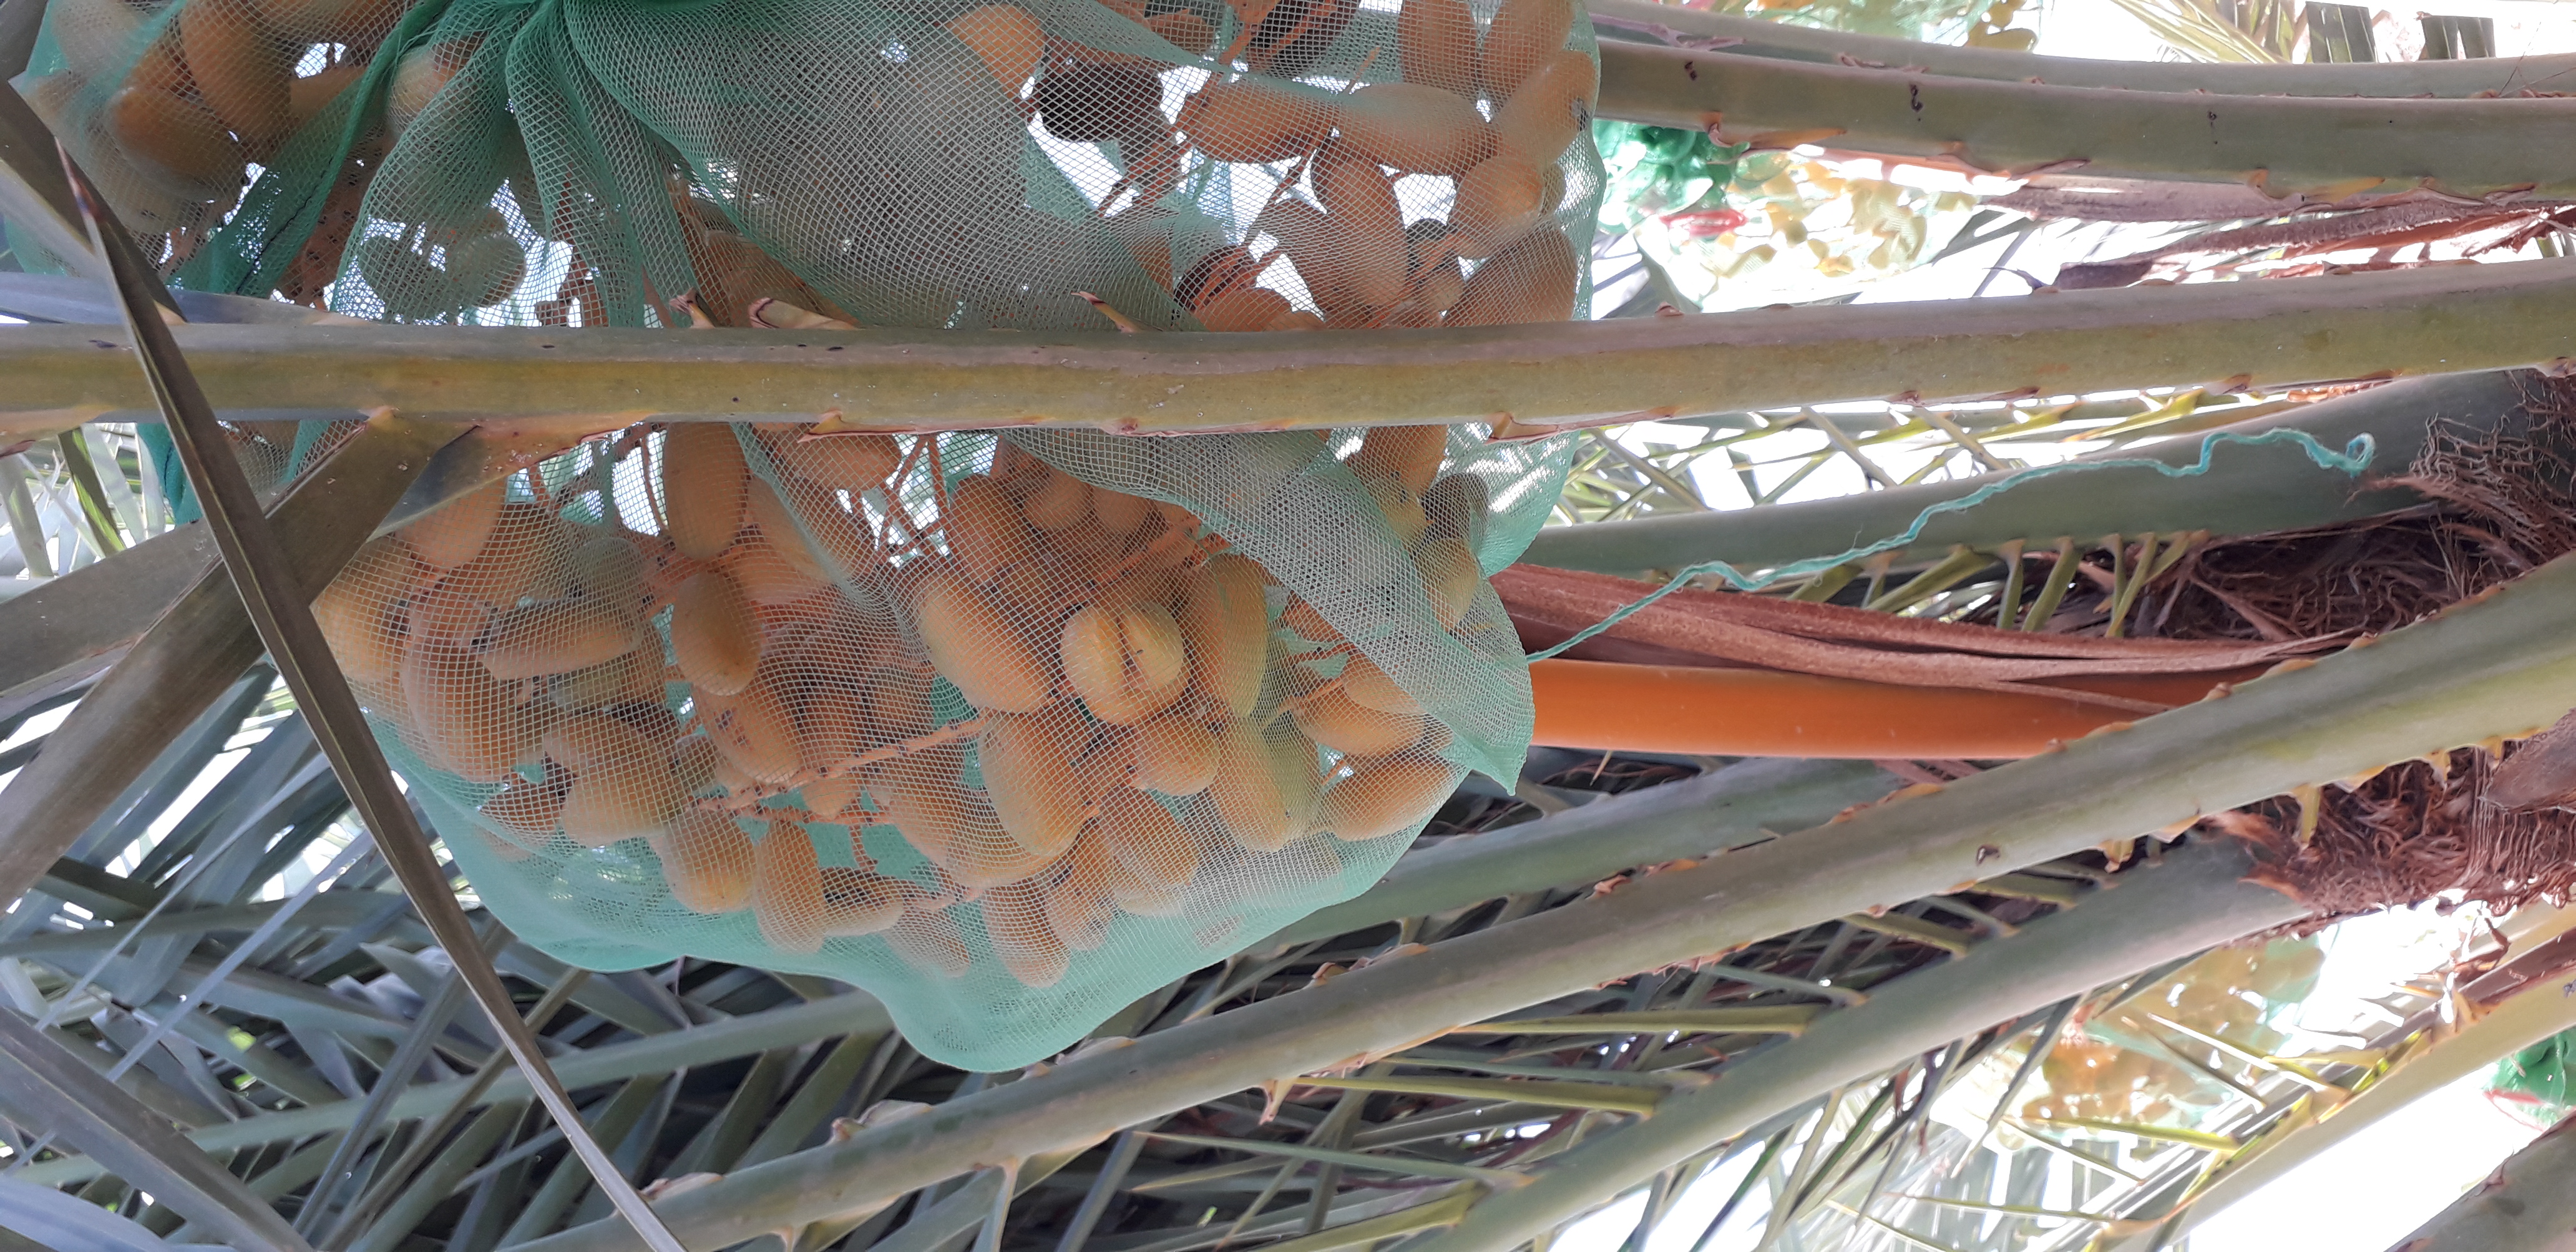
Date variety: kholt